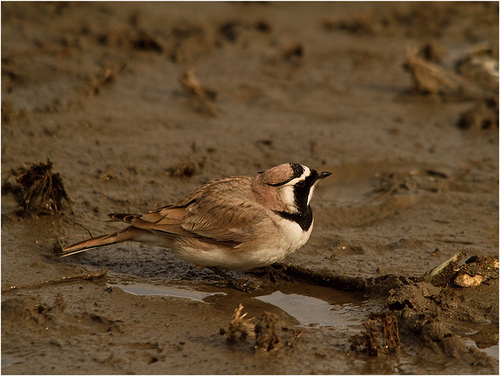
this bird has a white belly, black throat and white eyebrow.
the bird has white abdomen and side with light brown colored covert and black patterns along its head and crown.
a medium sized bird with a black, white and brown face, nape and head, with a wide variety of brown shades covering the rest of its body.
this is a brown, fat bird with black on the crown, throat, and cheek patches.
brown bird with off white belly and breast with a black throat and cheek patch.
this particular bird has a white belly and a black breast with a black cheek patch
this stocky bird has a brown back and wings, a white belly, and a striped black face and neck.
this bird has a black cheek patch that comes down to its throat.
this bird is brown with white and has a very short beak.
a small brown bird with a black throat and cheek patch.
Species: Horned Lark